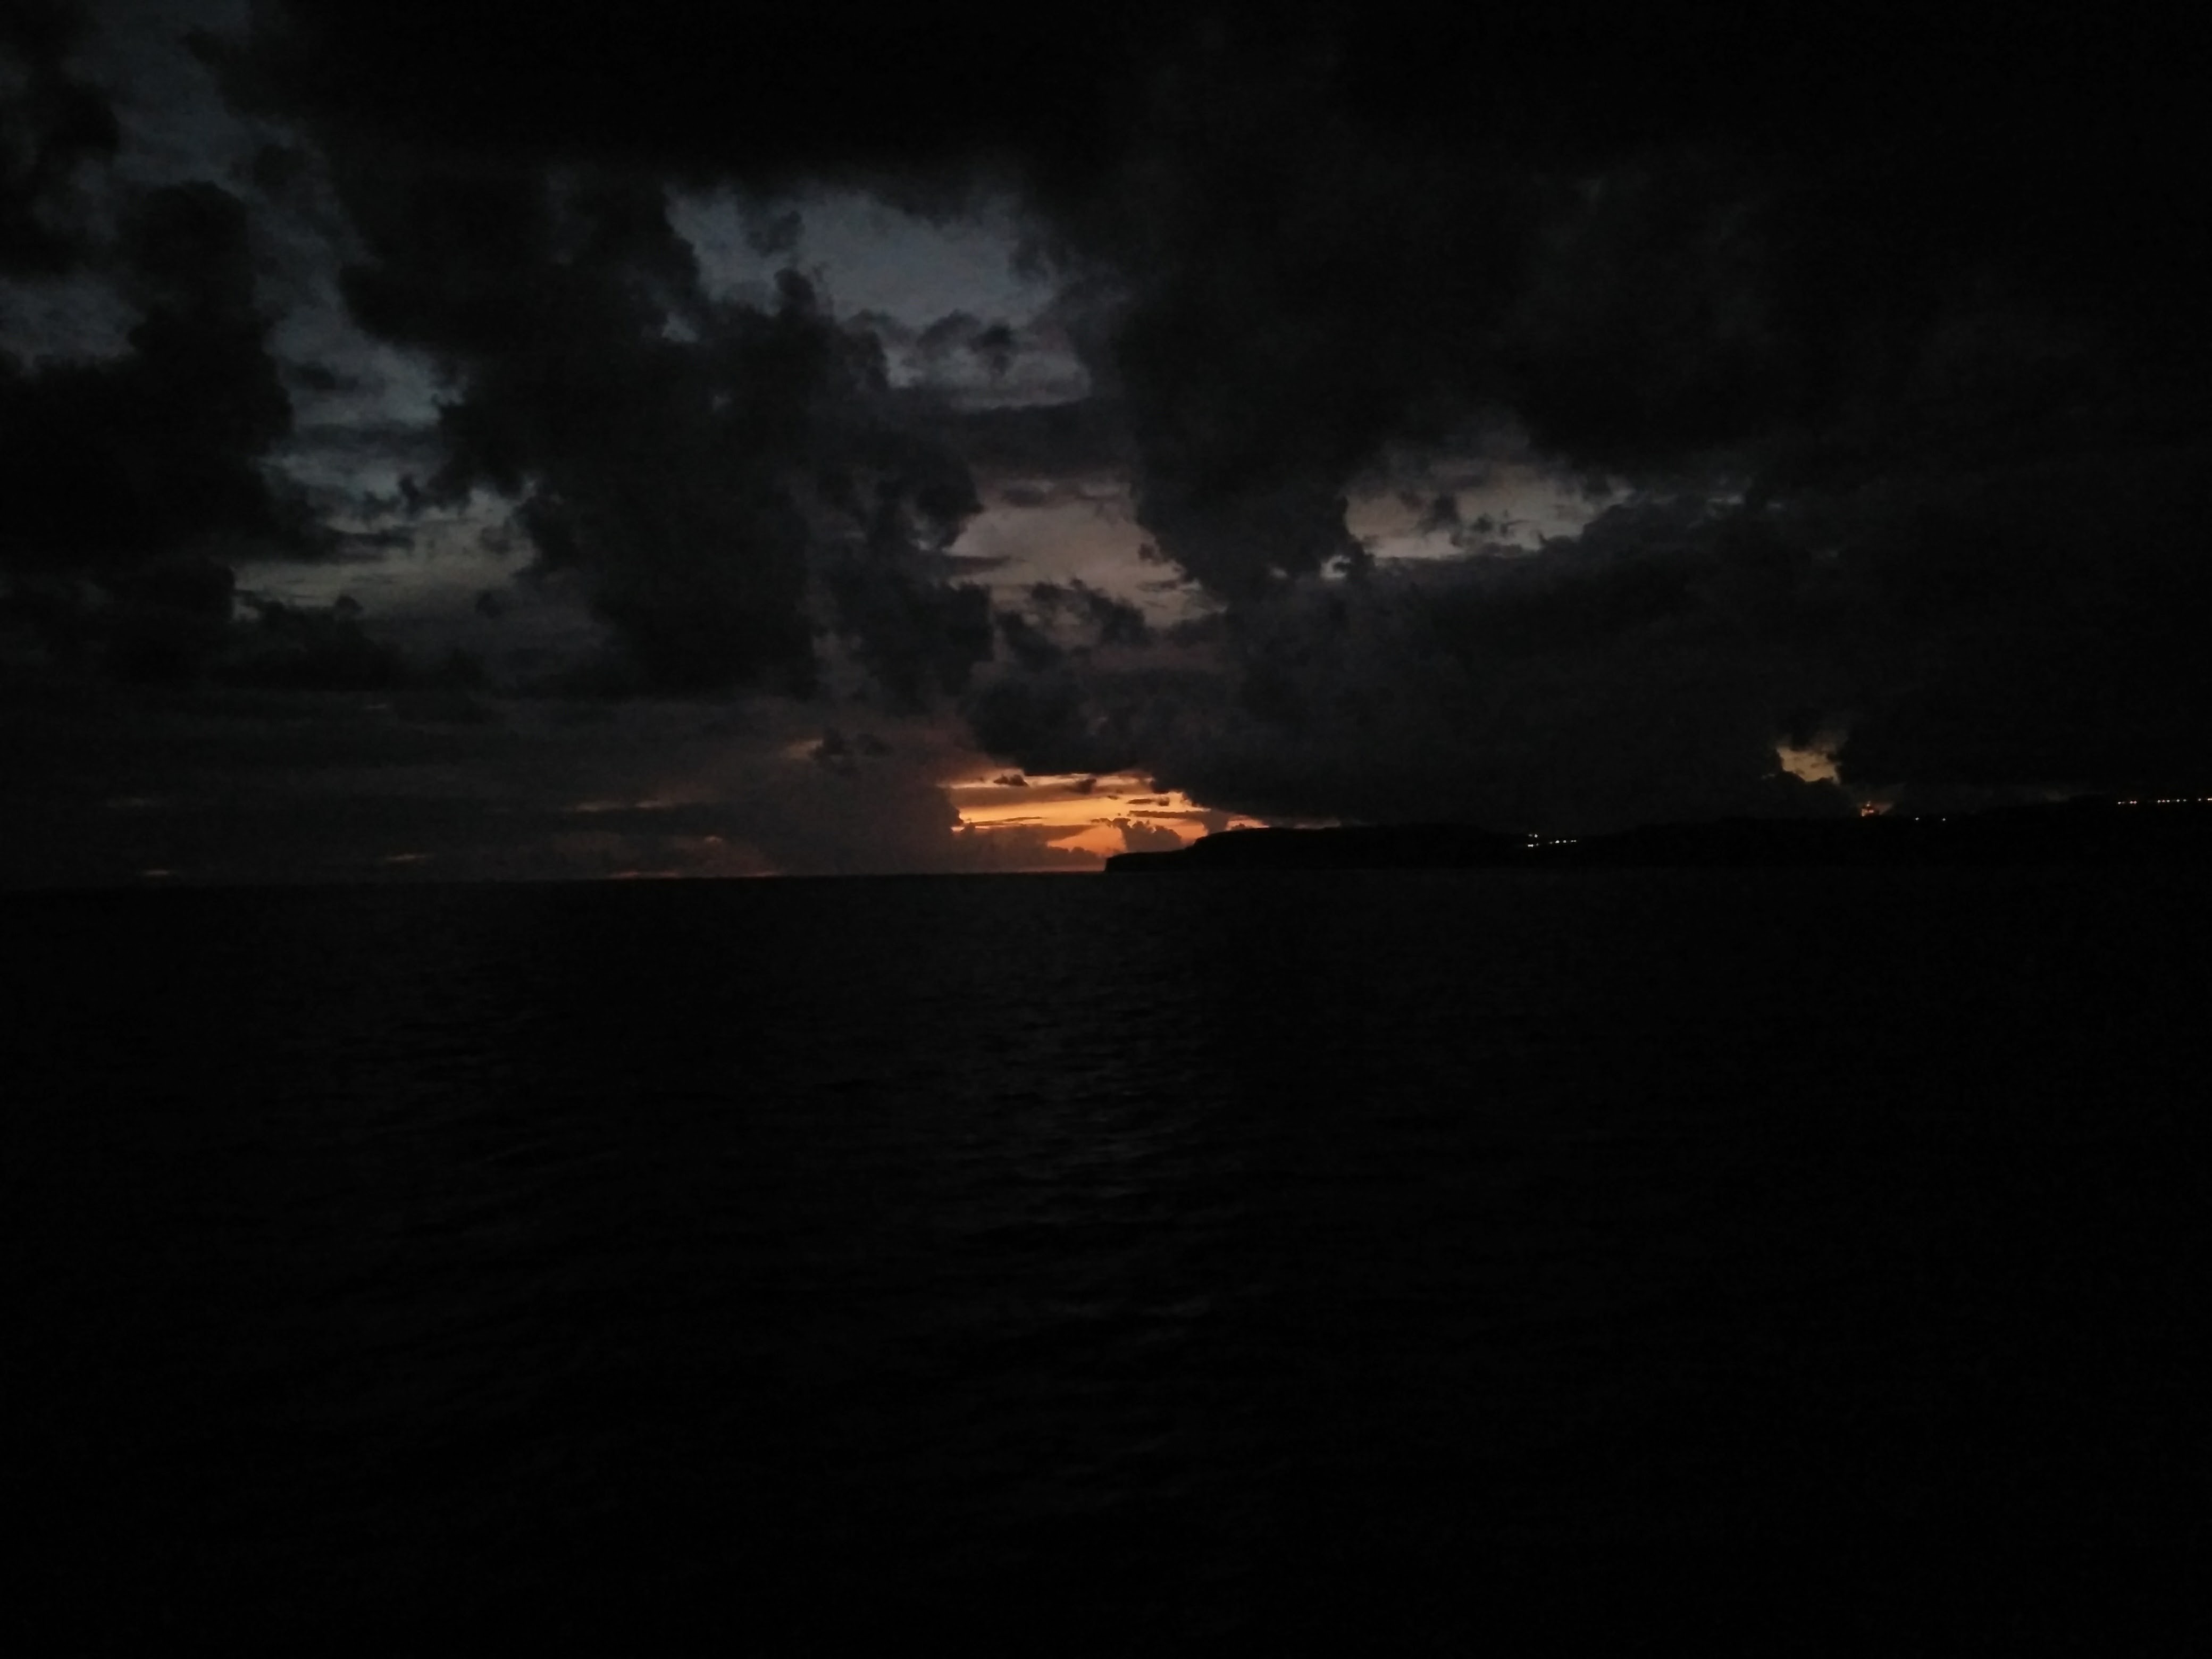
sea, cloud, sky, sunset, night, dawn, atmosphere, dusk, evening, weather, darkness, moonlight